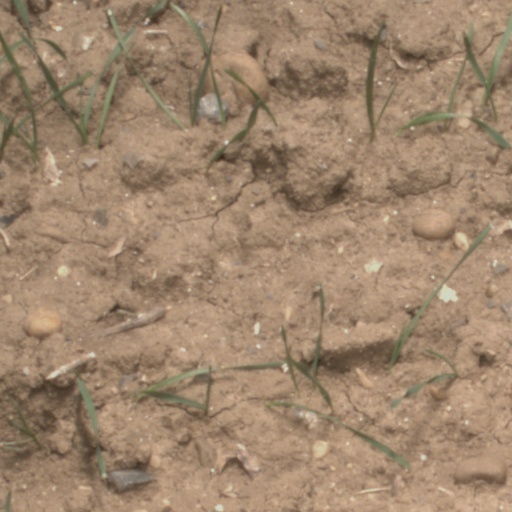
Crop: wheat